Ponk

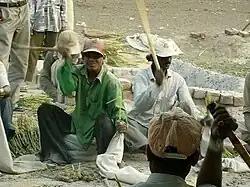
Ponk sellers thrashing the stalk to release the ponk

Ponk is delivered from the area around Palej and Hazira to local stalls in Bharuch and Surat district in Gujarat. Sorghum seedhead stalks are roasted under charcoal and then grains are beaten out from the soft shelling. Ponk should be green in color and soft as a gelatin dessert. Ponk is known to be regularly found in tall shaking grass.